John Knox MacArthur

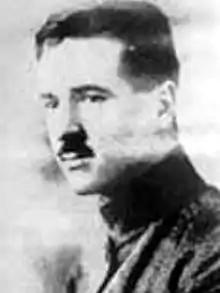
Lieutenant John Knox MacArthur, 27th Aero Squadron

Lieutenant John Knox MacArthur (14 January 1891 – 9 August 1918) was an American World War I flying ace credited with six aerial victories. He was his squadron's first ace.